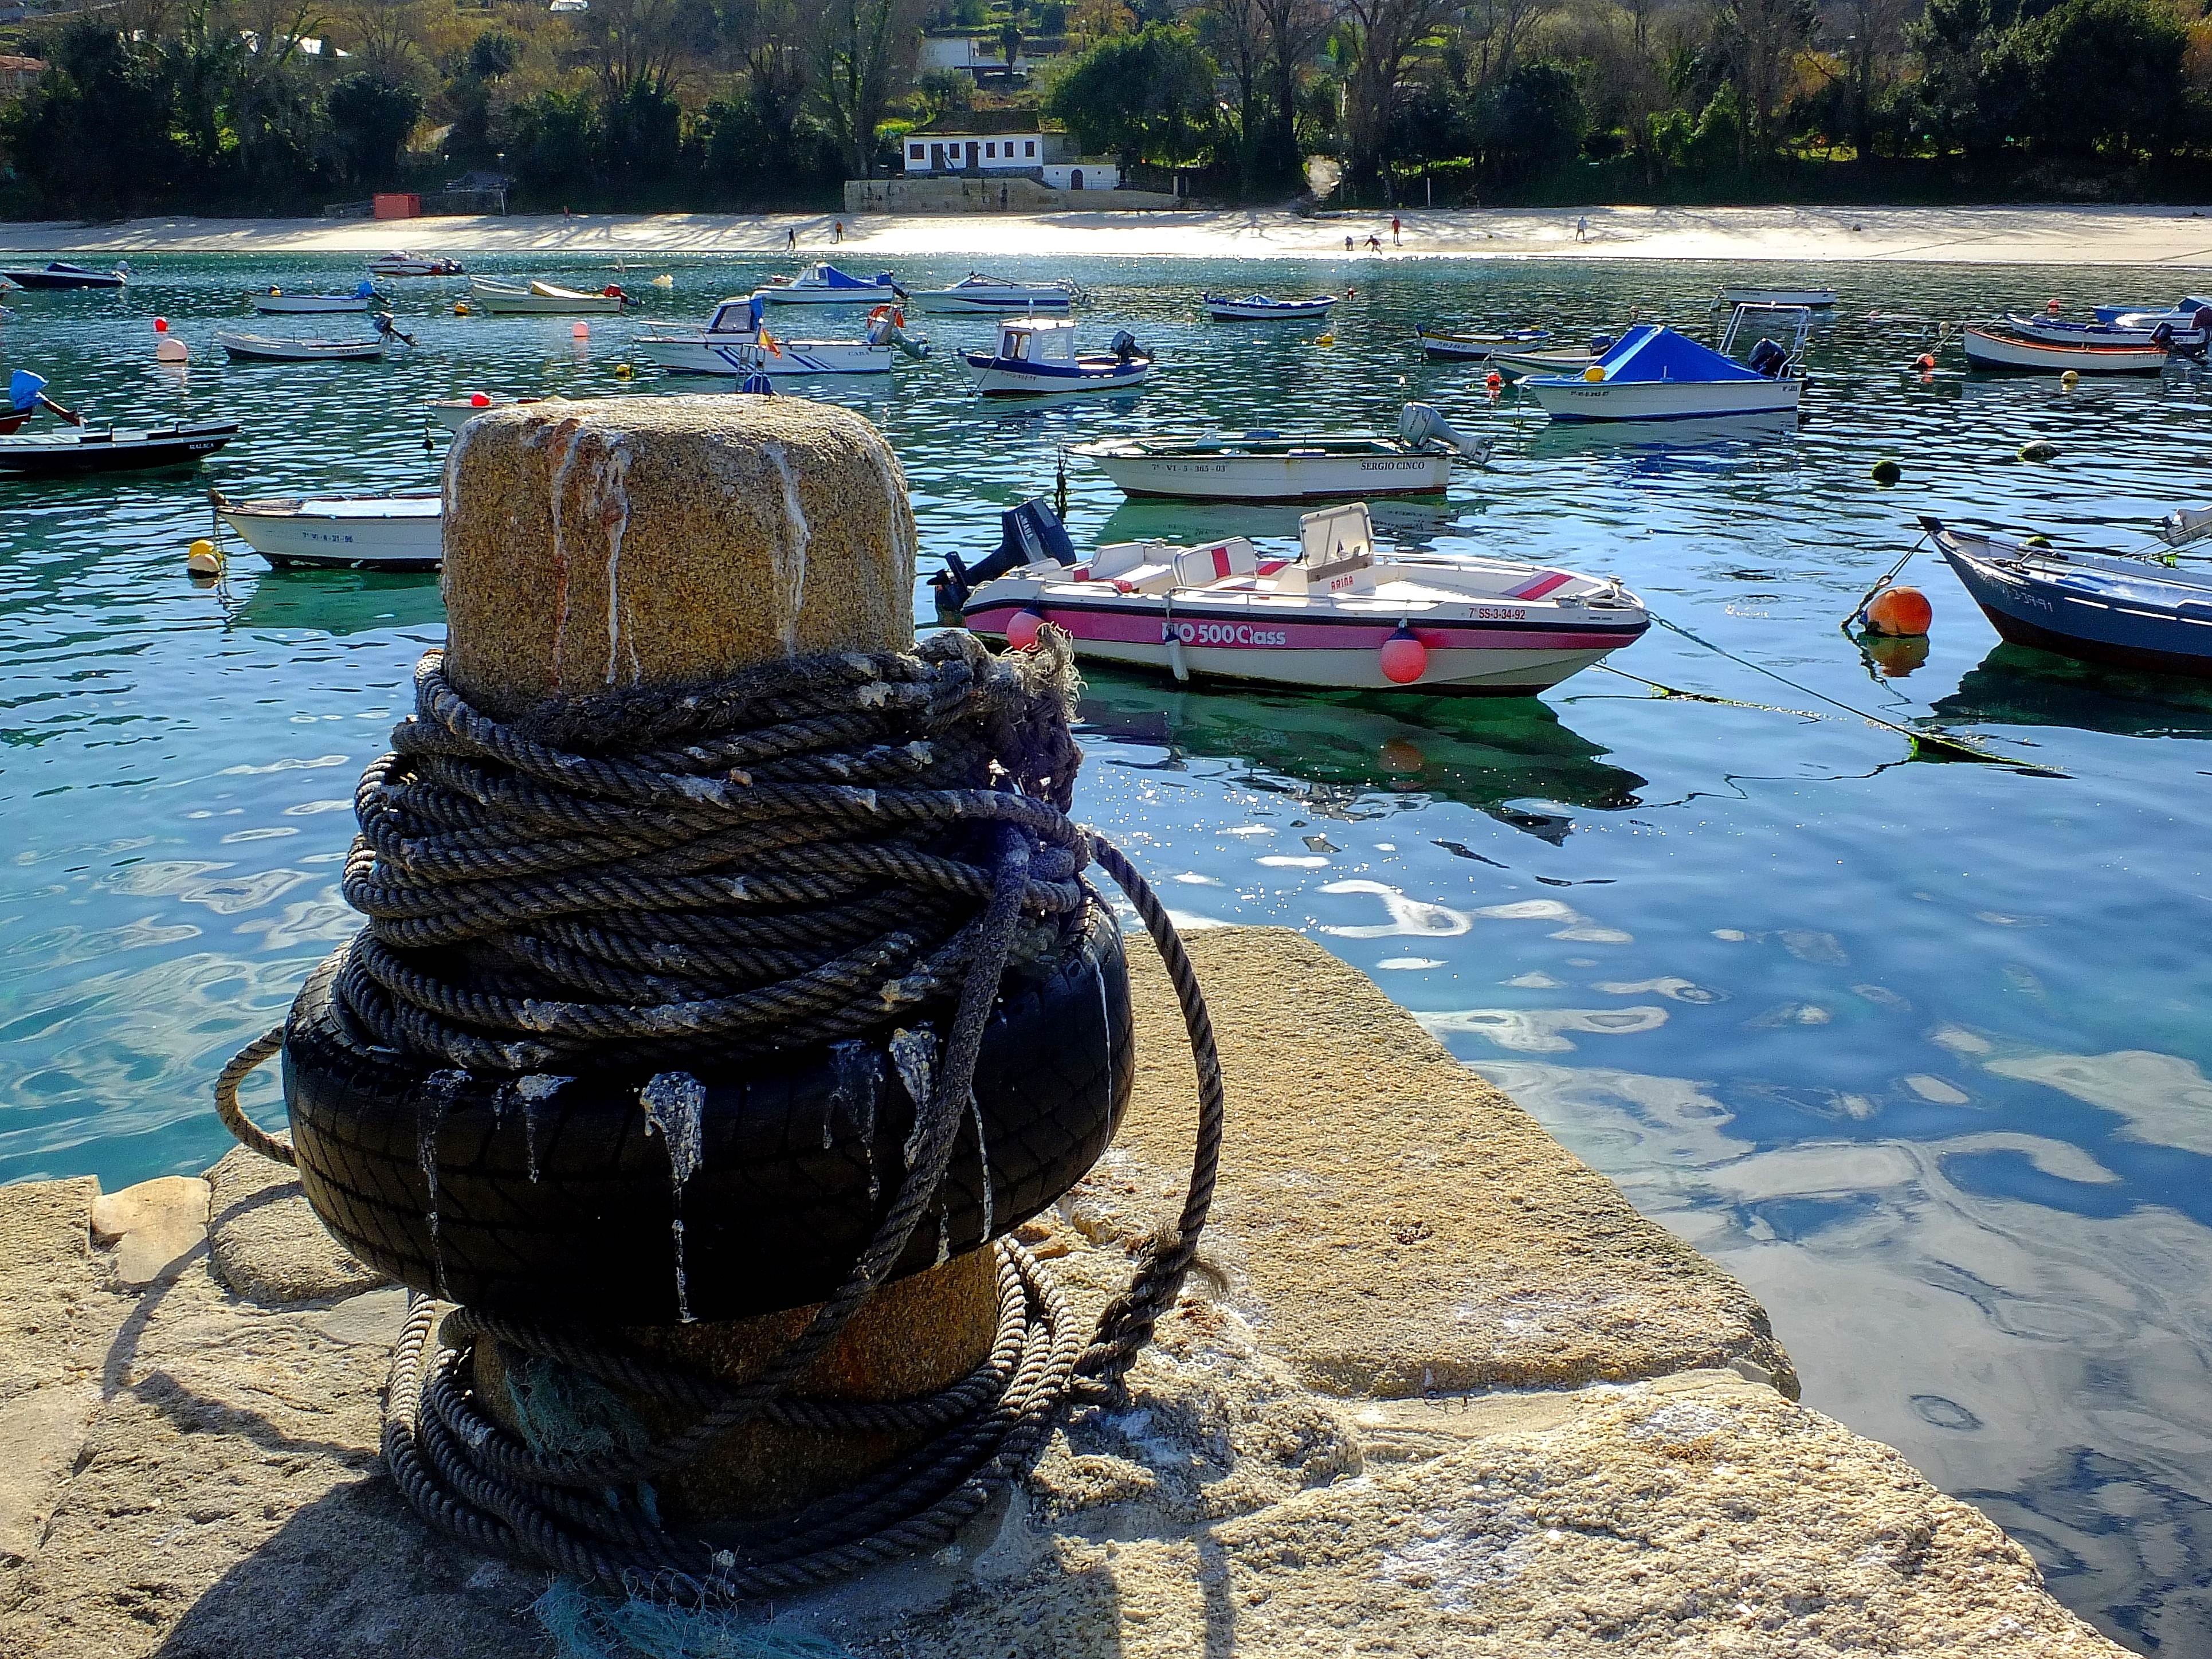
landscape, sea, coast, water, boat, shore, lake, river, vacation, reflection, vehicle, bay, spain, boating, galicia, paisajes, watercraft, espana, ggl1, gaby1, fujifilmxs1, pontevedragaliciaespa a